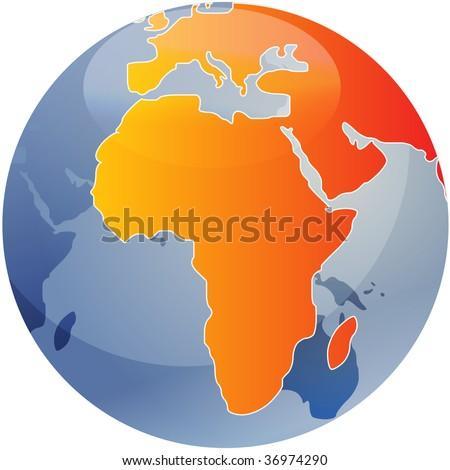
map on a spherical globe , cartographical illustration